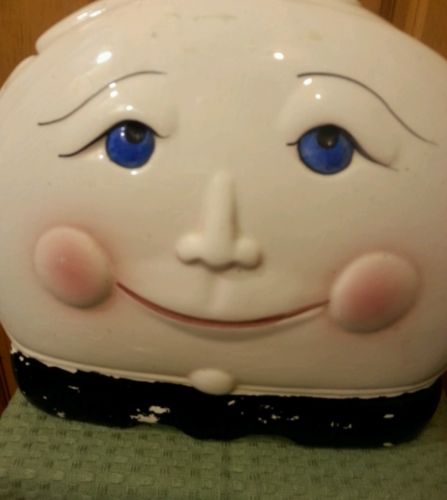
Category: toaster